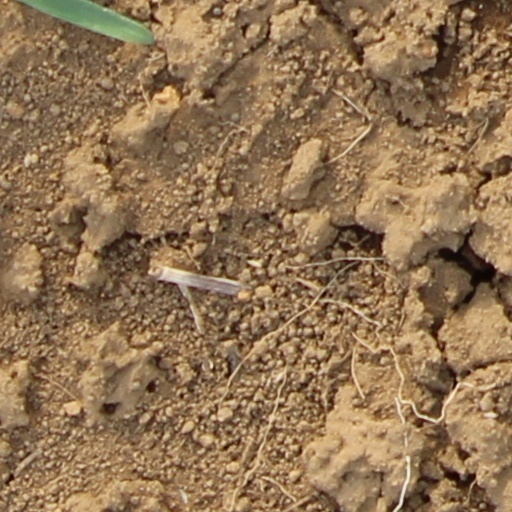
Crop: wheat